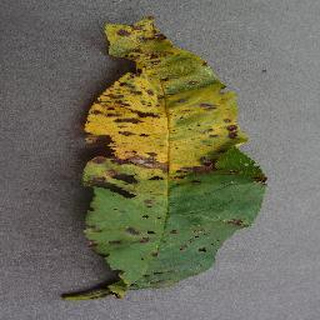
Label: peach_bacterial_spot